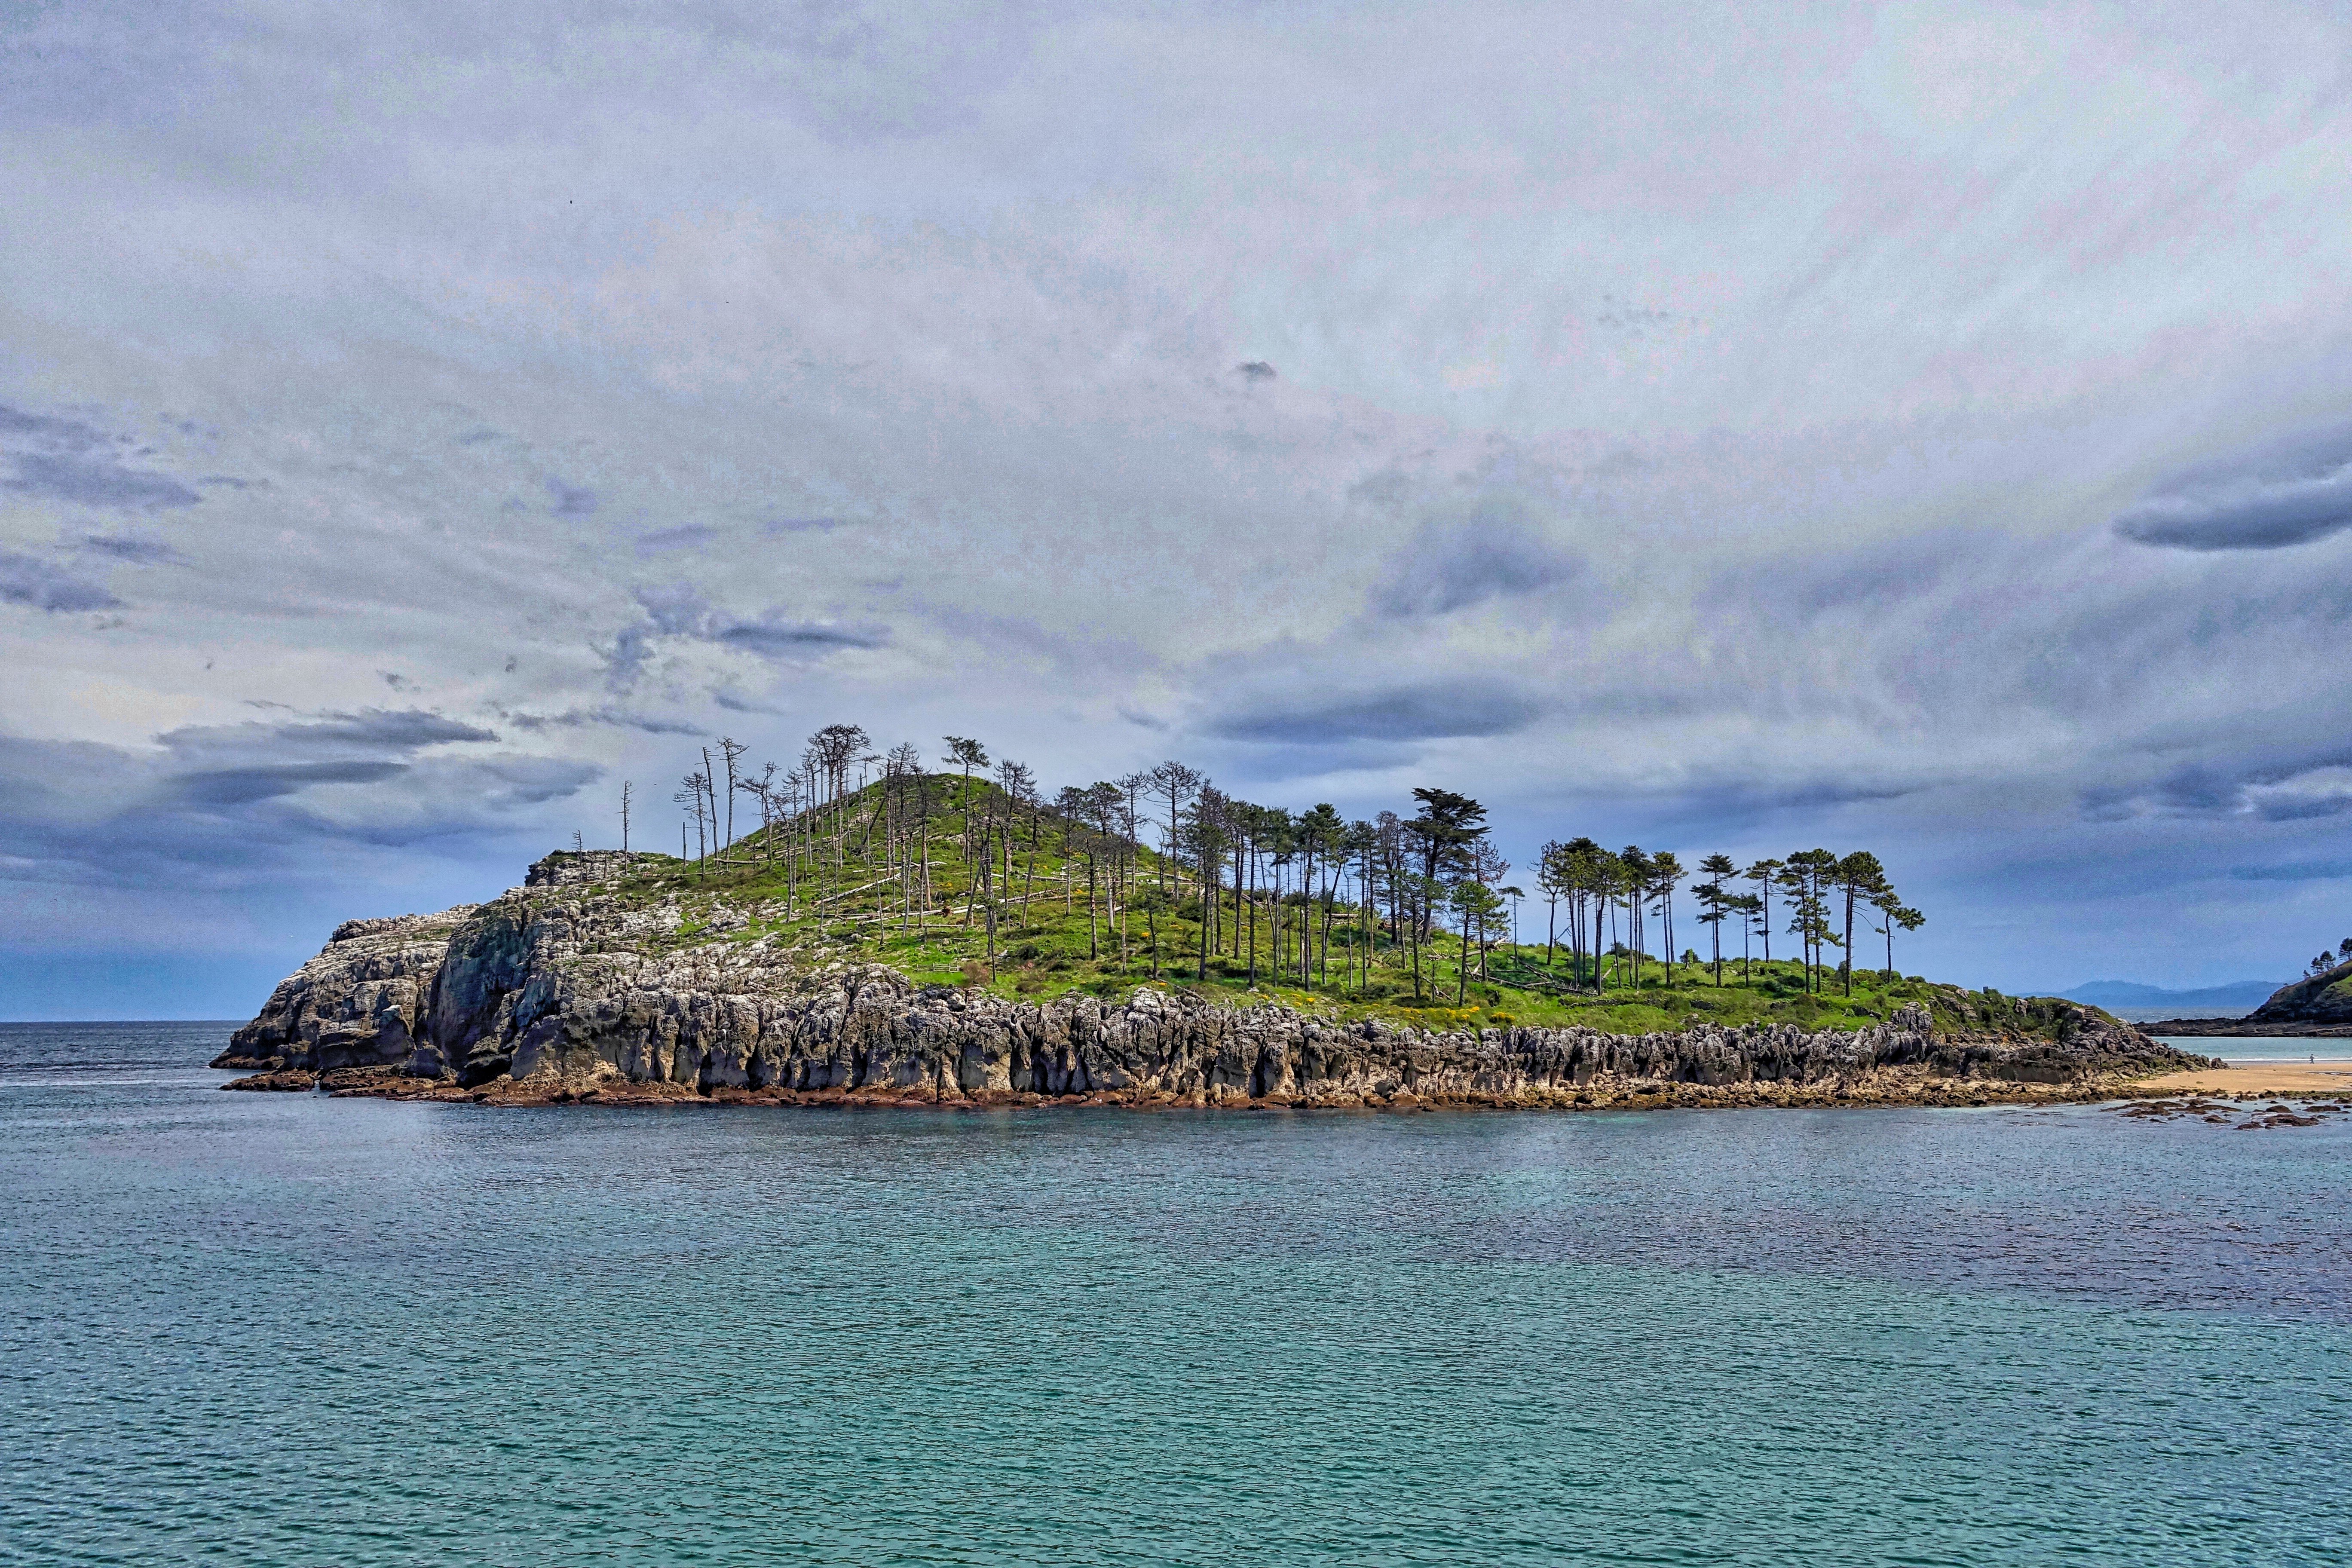
beach, landscape, sea, coast, rock, ocean, horizon, cloud, shore, coastal, vacation, coastline, cliff, cove, bay, island, point, terrain, trees, headland, archipelago, cape, islet, landform, lekeitio, geographical feature